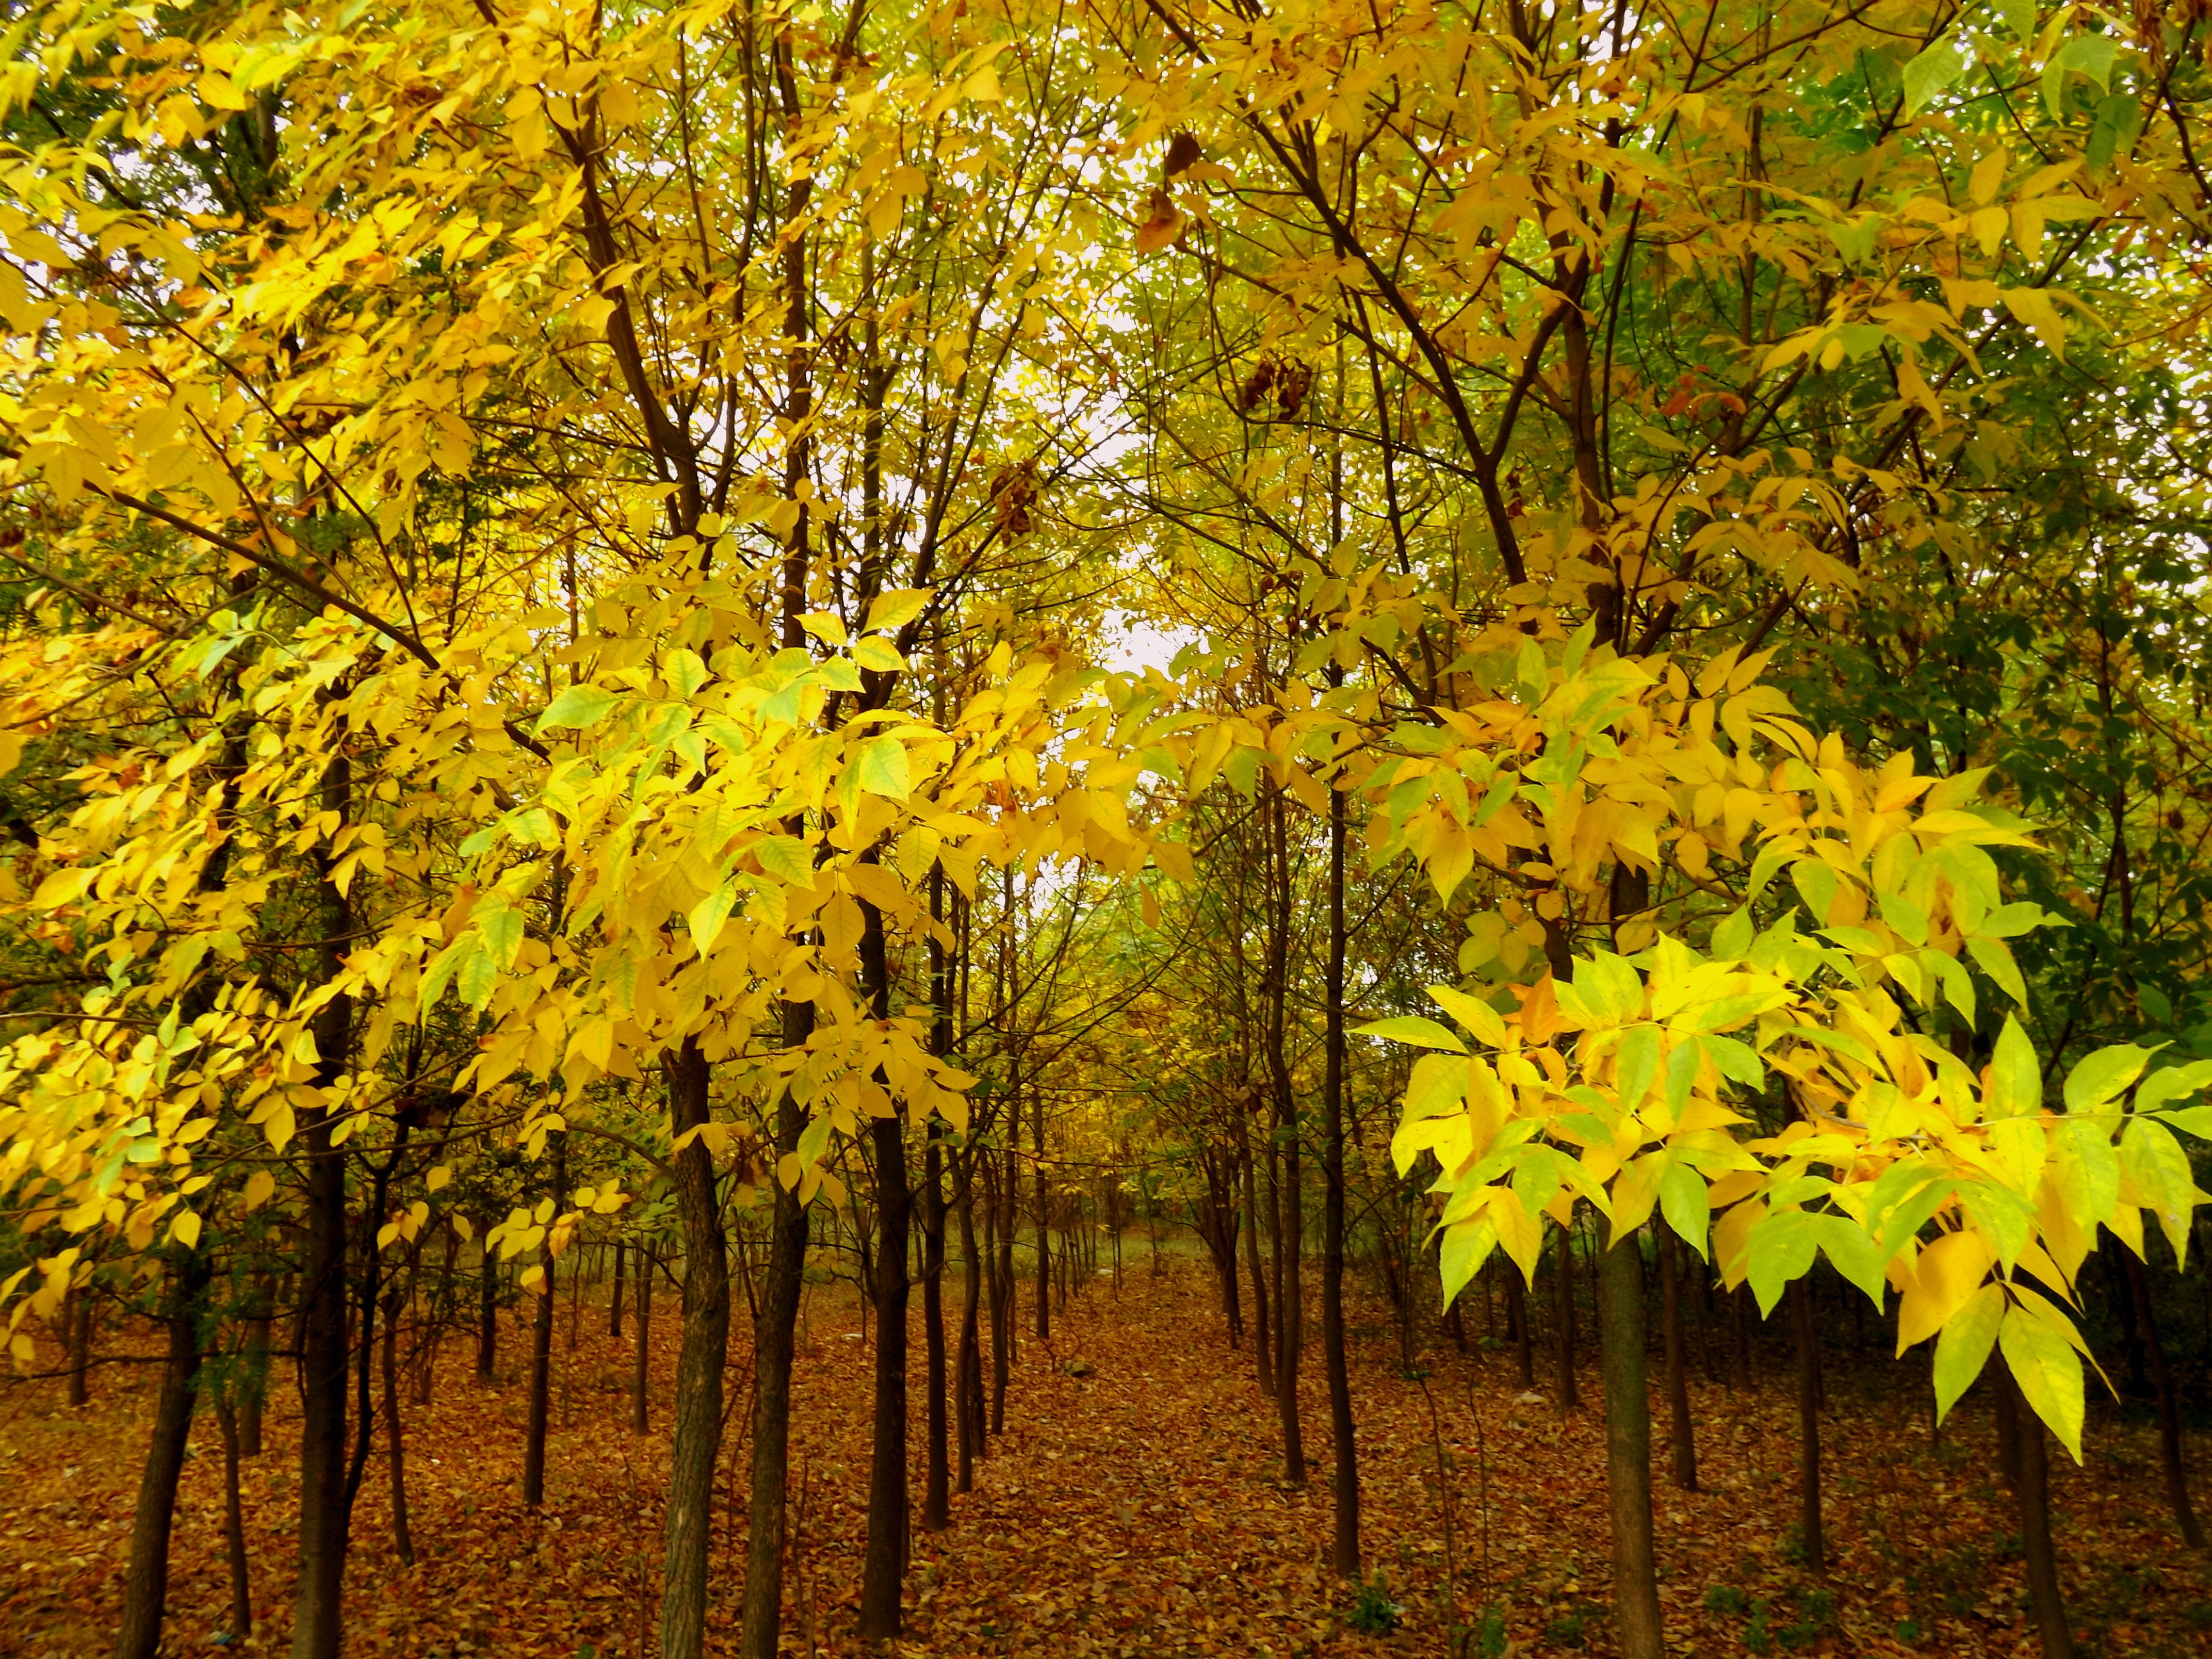
landscape, tree, nature, forest, branch, plant, sunlight, leaf, flower, autumn, yellow, season, maple tree, leaves, deciduous, grove, woodland, flowering plant, maidenhair tree, woody plant, temperate broadleaf and mixed forest, land plant